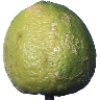
Label: limes